Víctor Camarasa

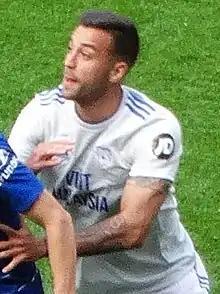
Camarasa with Cardiff City in 2018

Víctor Camarasa Ferrando (born 28 May 1994) is a Spanish professional footballer who plays as a central midfielder.